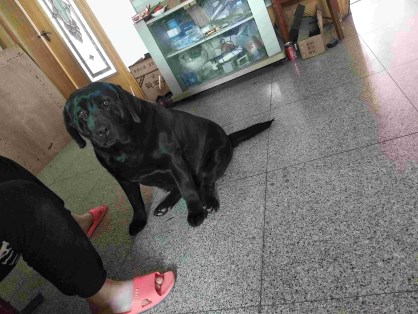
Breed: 3580-n000122-Labrador_retriever